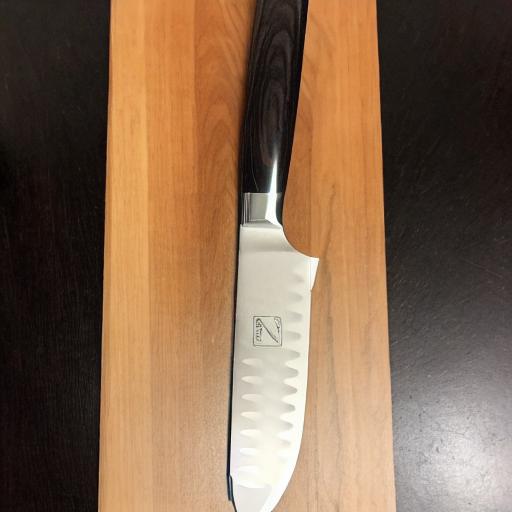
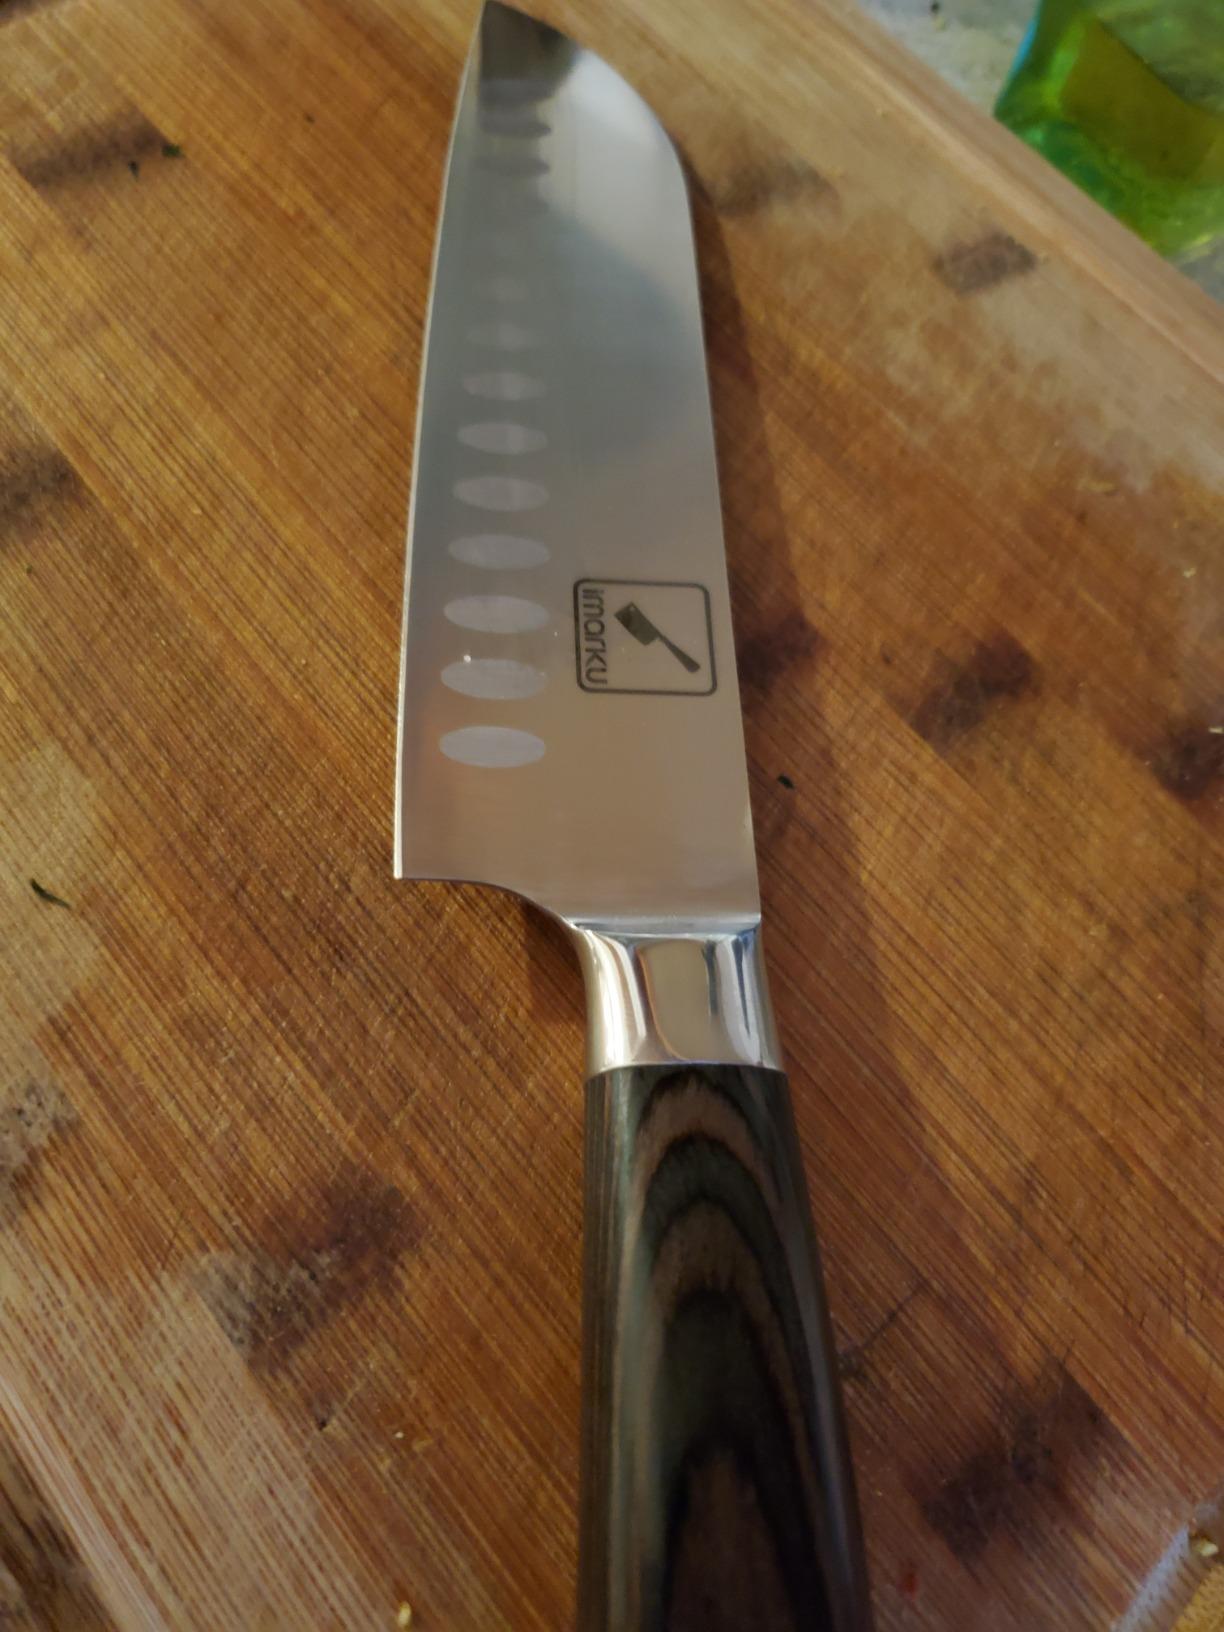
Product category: items_knife
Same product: no